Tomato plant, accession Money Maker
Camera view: horizontal (90 deg, fisheye); turntable rotation: 0 degrees
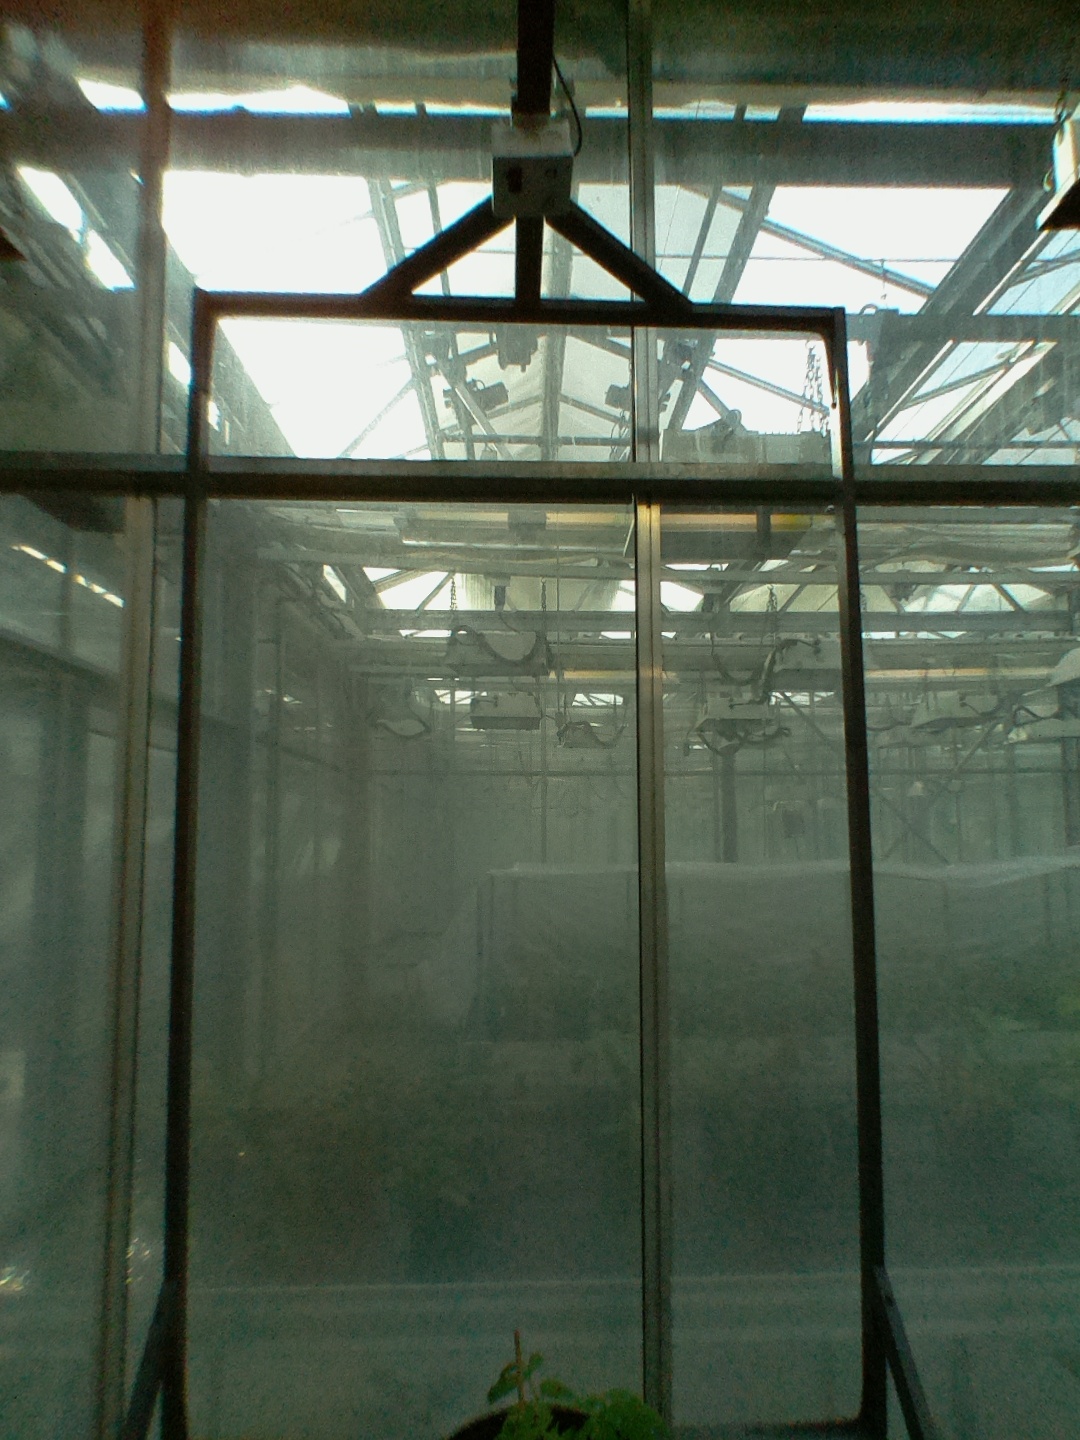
BBCH growth stage 13: 6 of true leaves visible